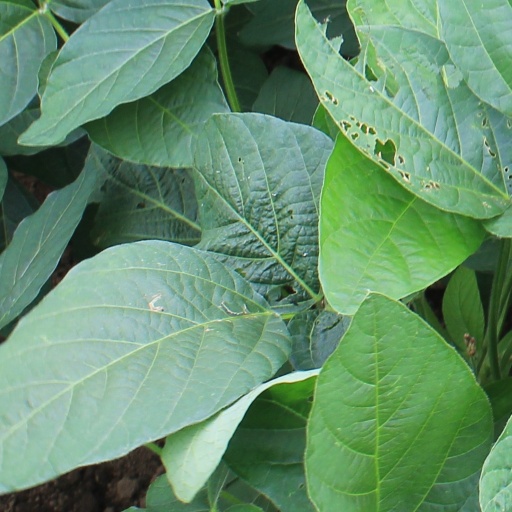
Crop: soybean